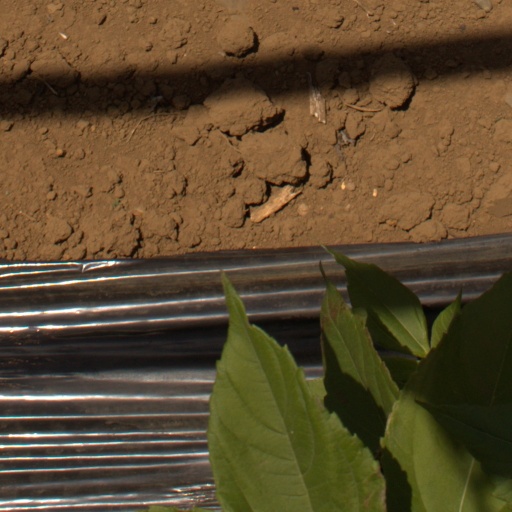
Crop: Jerusalem artichoke